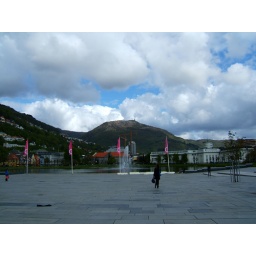
The hill by the lake